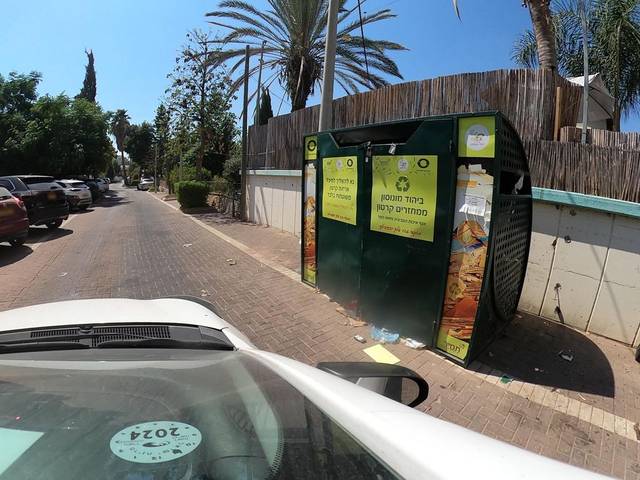
Region: Israel
Coordinates: 32.031, 34.886